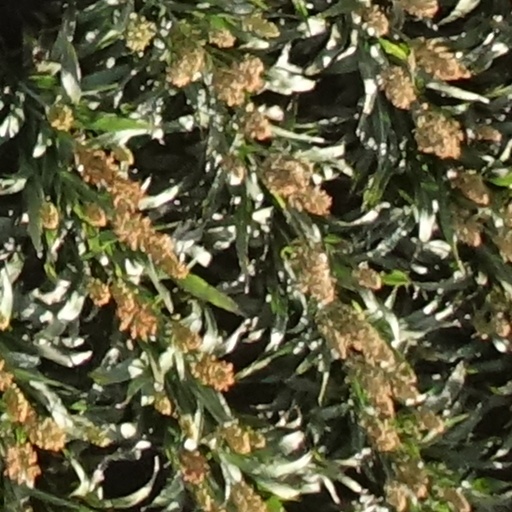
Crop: sorghum